Government of Khyber Pakhtunkhwa

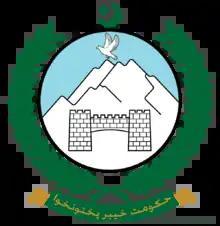

The executive post in the provincial government is the Governor of Khyber Pakhtunkhwa although power is delegated to the Chief Minister, Cabinet members, and other officials. The governor is designated by the President on the advice of the Prime Minister and Chief Minister normally regarded a ceremonial post.